2020 Moscow Victory Day Parade

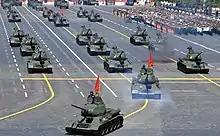
A column of T-34/85 tanks.

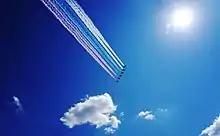
The Russian tricolour flying over Red Square.

As per tradition, 27 other Russian major cities (Sevastopol and Kerch in the disputed Crimea included) are expected to hold commemorative parades on the same day as Moscow's (some of them including flypasts and fleet reviews expected in Kaliningrad, Saint Petersburg, Sevastopol, Murmansk, Vladivostok and Astrakhan), and joint civil-military parades were hosted by over 20 other towns and cities nationwide, with three cities moving their parades to other dates in Perm Krai, Belgorod Oblast and Oryol Oblast (the first of 12 to do so). The new dates for the parades there, respectively, are on 3 September (Victory over Japan Day), 12 July (Belgorod City Day), and 5 August (Oryol Liberation Day). The parade in Komi was set for 4 September on the occasion of the republic's 99th anniversary, which will be a kick-off towards the celebrations in 2021 of the republic's centennial jubilee year anniversary. The website Znak.com reported that at least 40 regions in Russia had cancelled their parades or held them without spectators due to the virus, where 30 major cities had cancelled their parade. Once more, marking a historic anniversary since the victory in Europe, for the second straight year the mobile column of the St. Petersburg parade on Palace Square, one of the biggest regional parades outside Moscow, displayed Soviet unit banners perpetuating the Second World War lineage and service of the formations that provided the vehicles (save for the Military Police, whose service banner was displayed). This happened for the first time in Yekaterinburg's 1905 Square during the mobile column segment. The Head of the Joint Operative Headquarters of the Norwegian Armed Forces Rune Jakobsen led the delegation at the parade in Murmansk at the invitation of the Commander of the Northern Fleet.